Enver Hoxha

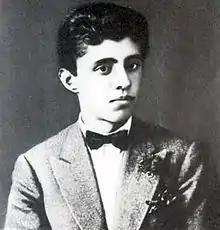
Hoxha at the age of 18

In 1930, Hoxha went to study at the University of Montpellier in Montpellier, France on a state scholarship for the faculty of natural science, but he lost the scholarship for neglecting his studies. He later went to Paris, where he presented himself to anti-Zogist immigrants as the brother-in-law of Bahri Omari. From 1935 to 1936, he was employed as a secretary at the Albanian consulate in Brussels. After returning to Albania, he worked as a contract teacher in the Gymnasium of Tirana (a school). Hoxha taught French and morals in the Korça Liceum from 1937 to 1939 and was also the caretaker of the school library.